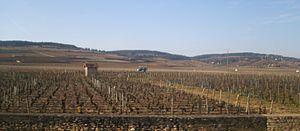
Vue d'une partie du vignoble de Beaune
Beaune est une commune française située dans le département de la Côte-d'Or et la région Bourgogne-Franche-Comté. Située à 45 kilomètres au sud de Dijon et 150 km au nord de Lyon, elle est la sous-préfecture de l'arrondissement de Beaune. Ses habitants sont appelés les Beaunois.
Le beaune est un vin français d'appellation d'origine contrôlée, produit sur une partie de la commune de Beaune, en Côte-d'Or.